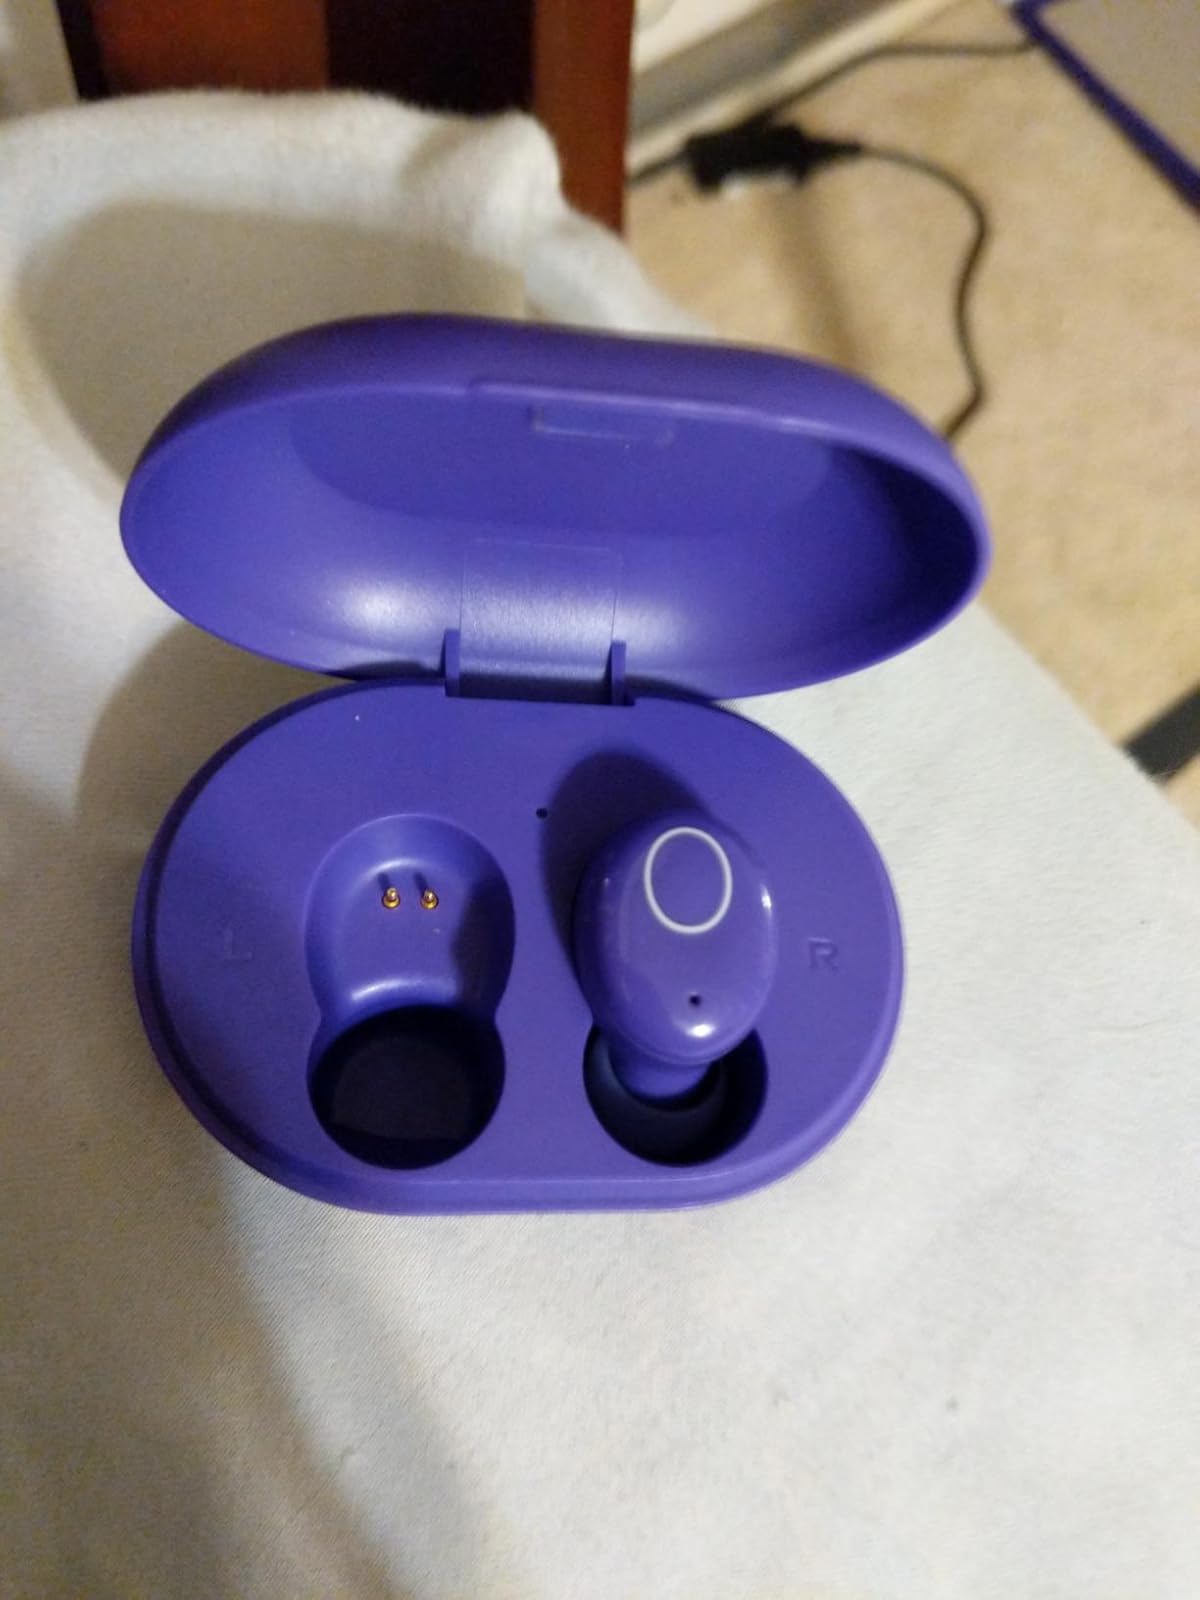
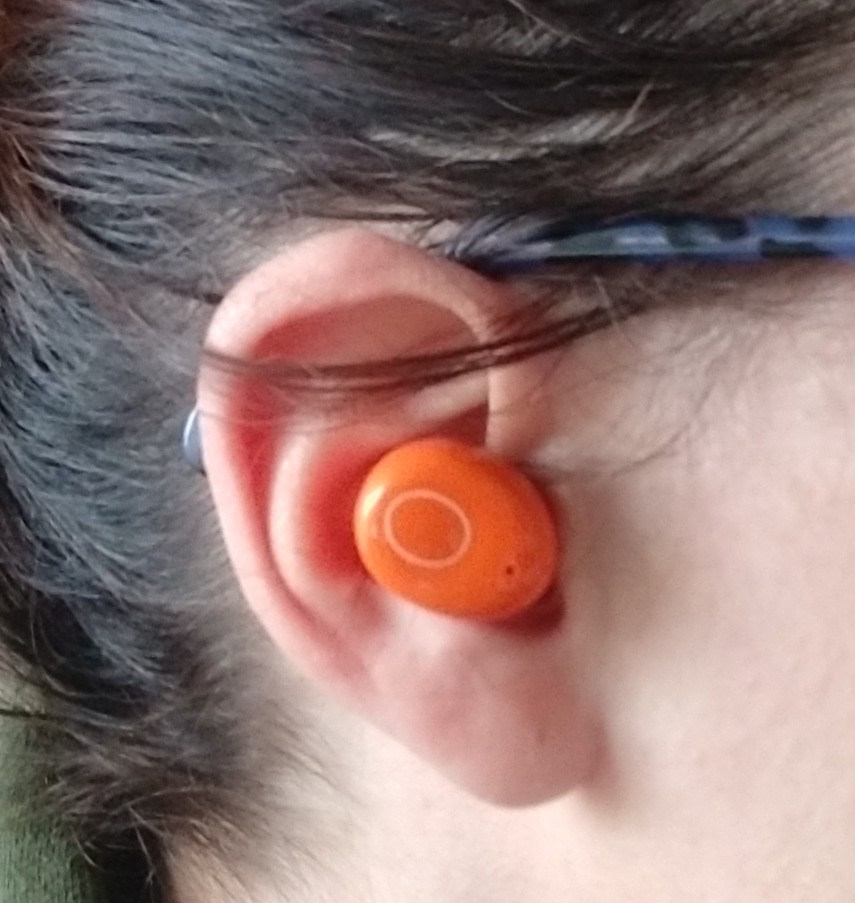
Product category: earbuds
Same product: no